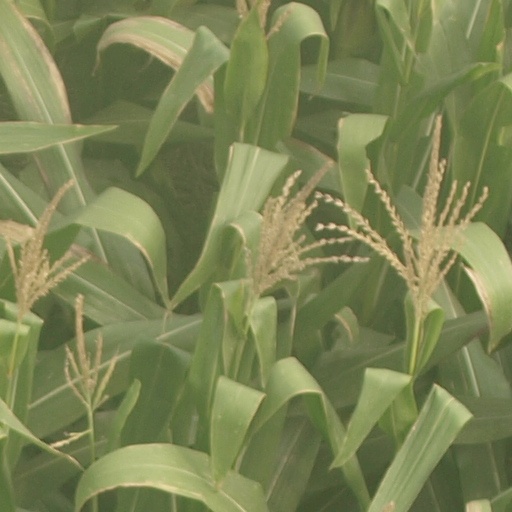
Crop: maize; corn